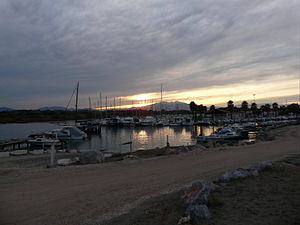
Sainte-Marie-la-Mer
Sainte-Marie eller Sainte-Marie-la-Mer er en by og kommune i departementet Pyrénées-Orientales i Sydfrankrig.